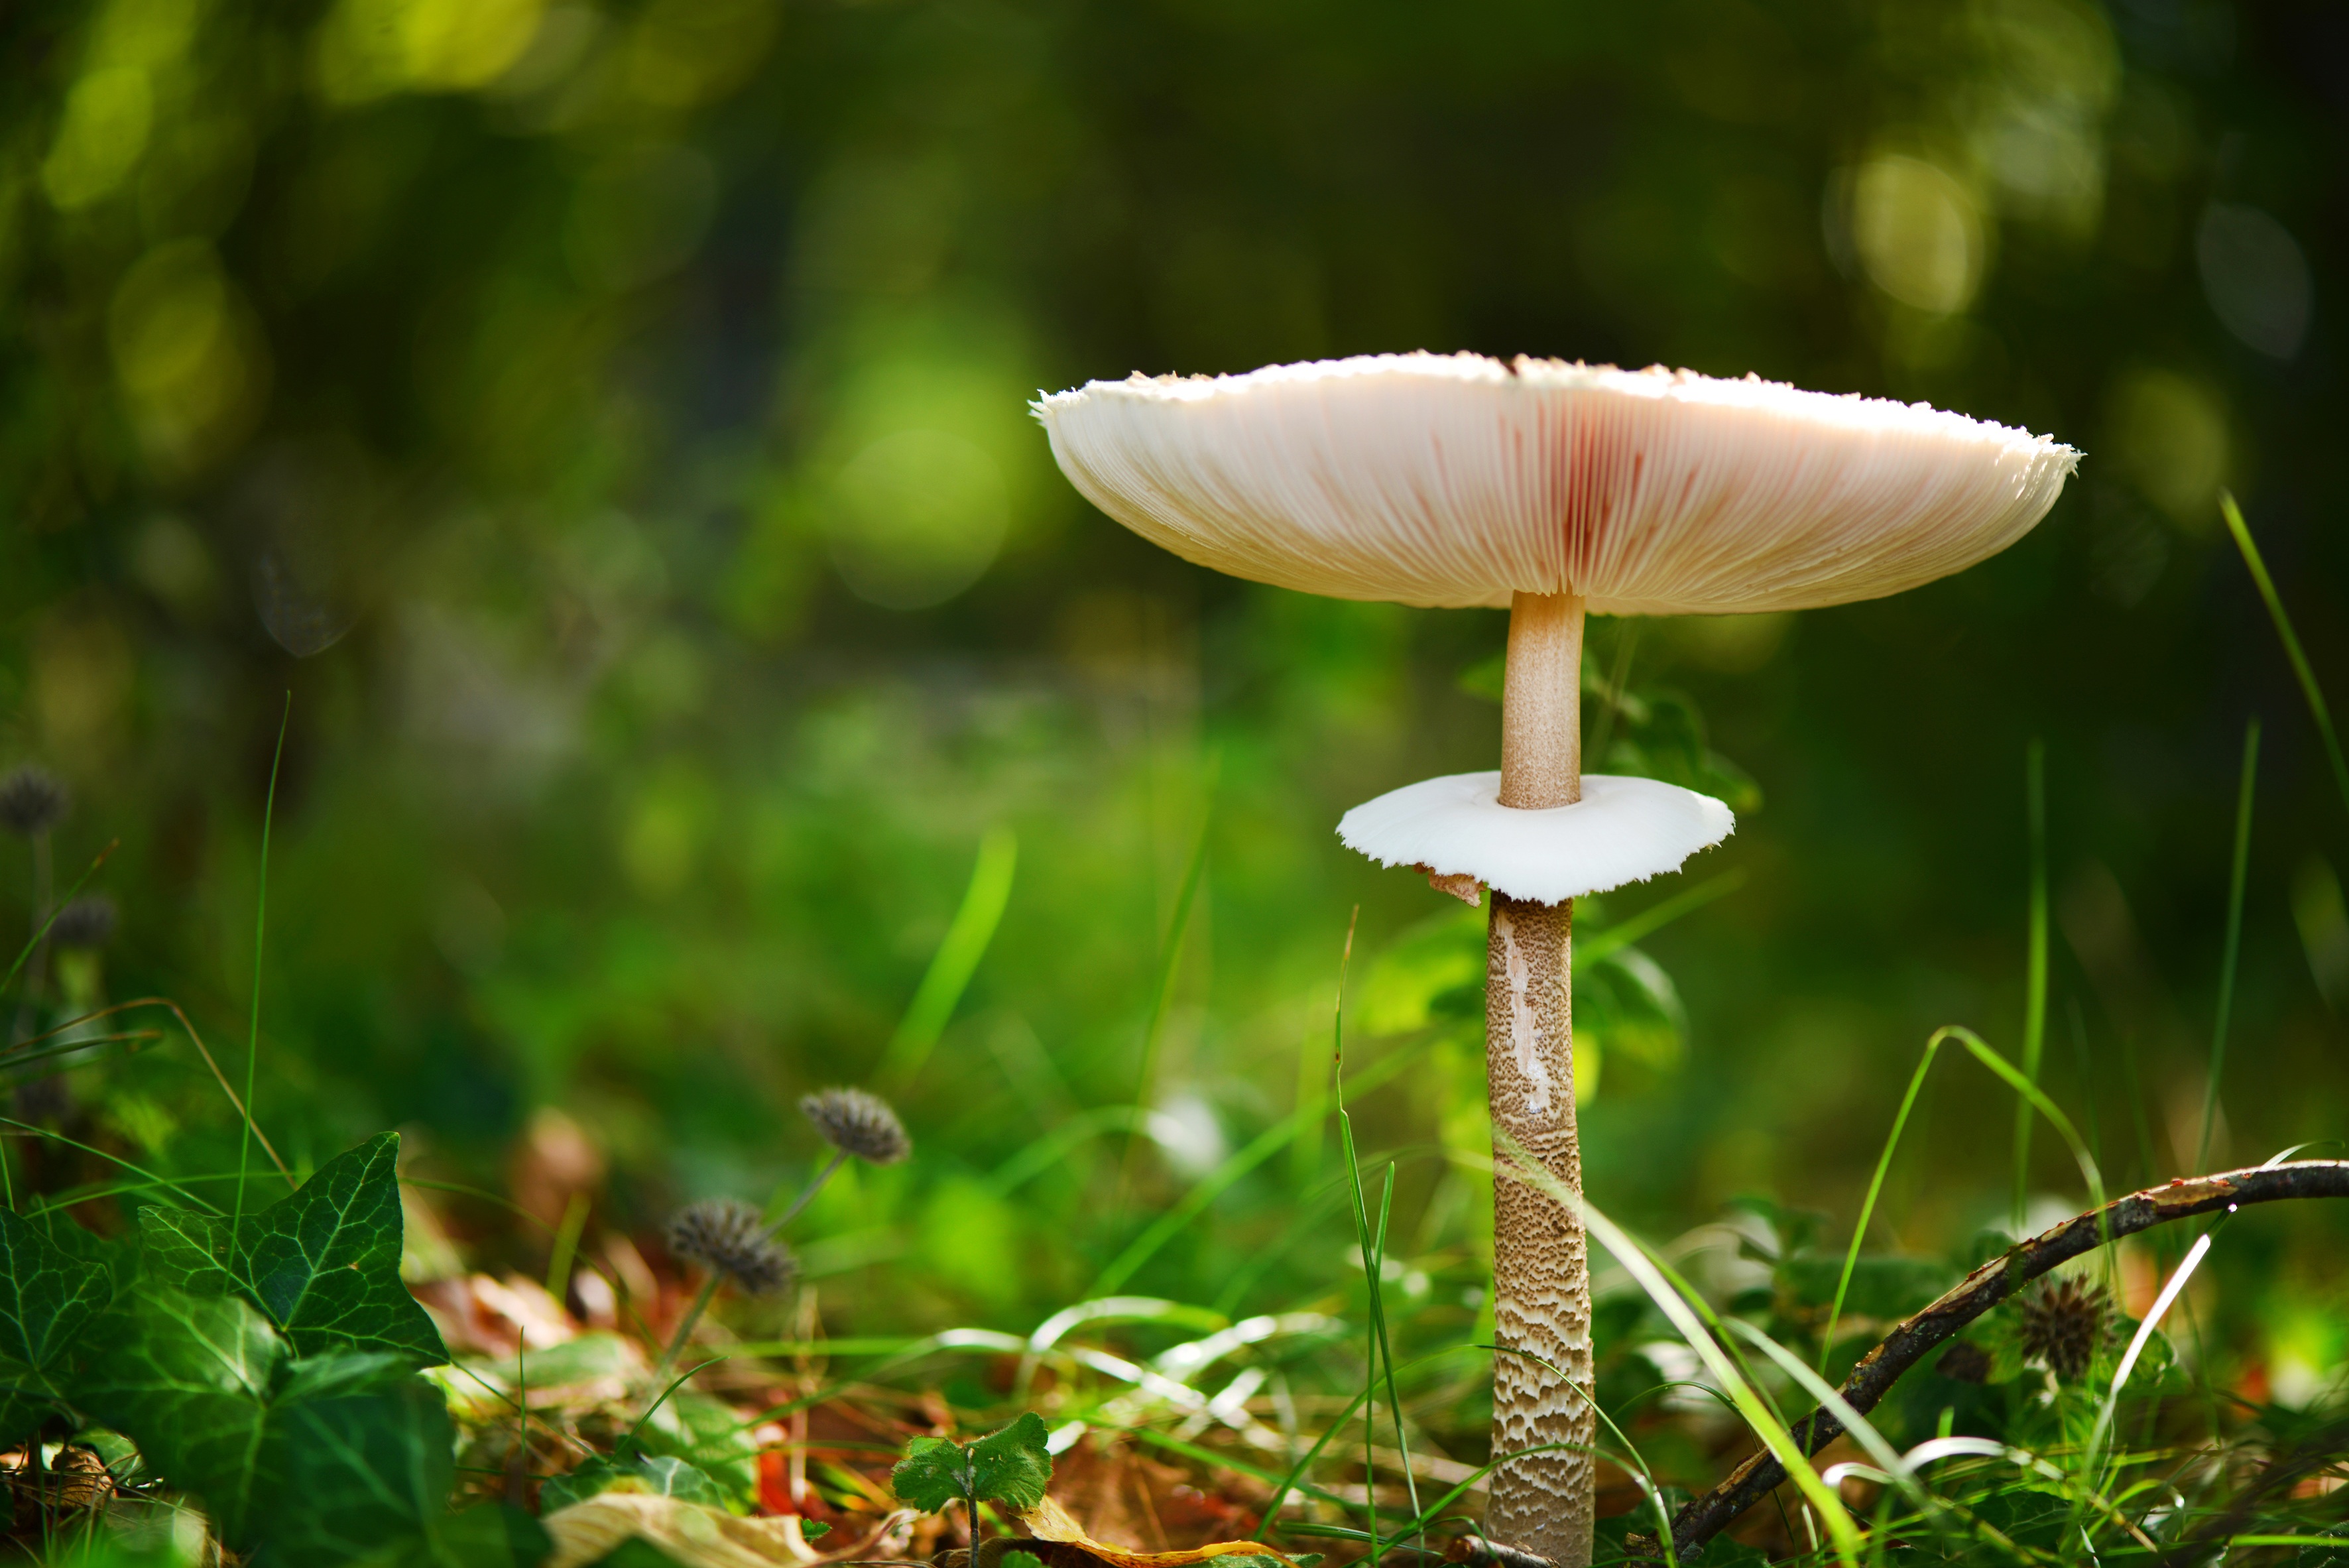
nature, forest, grass, meadow, sunlight, leaf, fall, flower, green, jungle, autumn, botany, mushroom, flora, fauna, close up, fungus, rainforest, woodland, habitat, macro photography, natural environment, agaricaceae